Giant Mountains

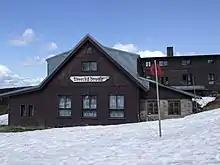
Vosecká bouda, one of the few huts managed by Czechs after 1918

During the 17th century the mountain range on the Bohemian side was divided among new landowners, most of them Catholics and foreign to the region. These included the families of Harrach, Morzin and de Waggi. Disputes about the borders of each domain soon followed, but were settled between 1790 and 1810. Since the Treaty of Berlin (1742) Silesia had become part of the Kingdom of Prussia. The court decision of 1790, which set the border between the Bohemian dominions and the Silesian Schaffgotsch dominions (which family owned the Silesian part of the mountains, as well as large estates in the Jelenia Góra Valley north of them since the Middle Ages), defines the border between Bohemia and Silesia to this day.